Camberwell Collegiate School

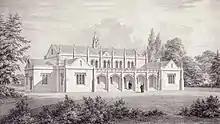
Camberwell Collegiate School (lithograph by Frederick Mackenzie, 1834)

The Camberwell Collegiate School was a private school in Camberwell, London, England. It was located on the eastern side of Camberwell Grove, directly opposite the Grove Chapel.